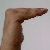
The image shows a hand gesture representing a space in Indian Sign Language.